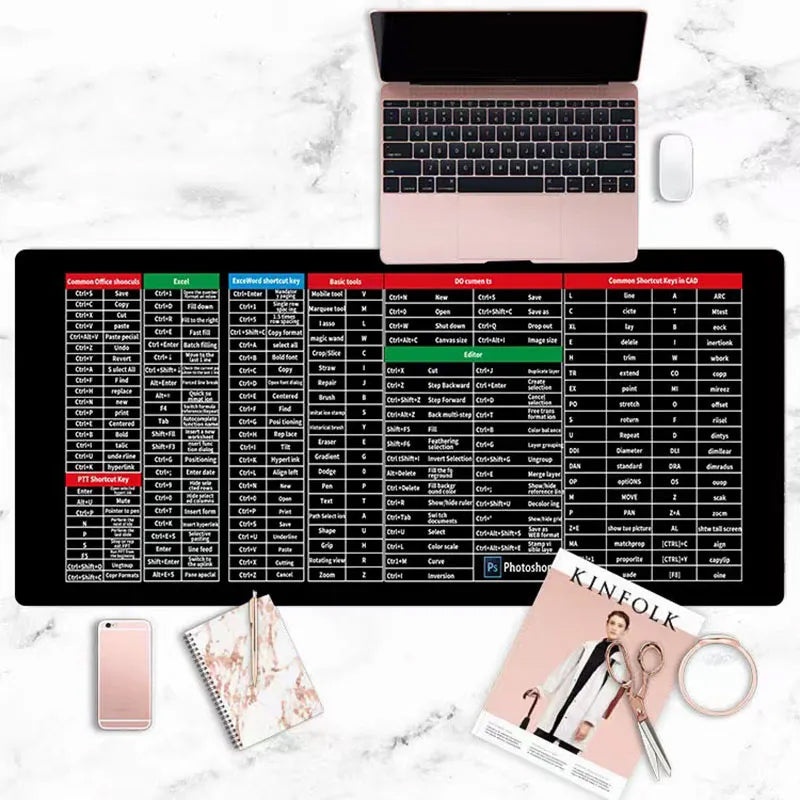
⌨️Quick Key Super Large Anti-slip Keyboard Pad - with Office Software Shortcuts Pattern👨‍💻👩‍💻
Want a keyboard pad that keeps you working efficiently? Get the Quick Key Super Large Anti-slip Keyboard Pad! With clear shortcut key patterns, a super large size of 900*400 mm/800*300mm and an anti-slip bottom, you'll be typing faster and more comfortably than ever before! Features Clear Shortcut Key Patterns : Quick Key Super Large Anti-slip Keyboard Pad is designed with an office software shortcut key pattern that is easy to read and use. This pattern allows users to quickly and easily access frequently used commands and functions. The shortcut key pattern also helps to reduce the time spent searching for the right key and makes using the keyboard pad more efficient. Super Large Size : The Quick Key Super Large Anti-slip Keyboard Pad has a generous size of 900*400mm / 800*300mm, making it ideal for any size desk. This size allows users to easily move the keyboard pad around the desk, and it provides ample space for typing and gaming. The large size also ensures that the shortcut key pattern is easy to read and use. Anti-Slip Bottom : The Quick Key Super Large Anti-slip Keyboard Pad has a heavy-duty rubber base that prevents it from sliding around the desk. This bottom also helps to keep the keyboard pad in place while typing or gaming, ensuring that users can focus on their tasks without worrying about the keyboard pad slipping out of place. Natural Rubber Material : The Quick Key Super Large Anti-slip Keyboard Pad is made from natural rubber material that is environmentally friendly and odorless. This material is also breathable, waterproof, and can be washed without fading. The high-precision printing process ensures that the shortcut key pattern is clear and visible, making it easier to use. Durable Stitched Edges : The Quick Key Super Large Anti-slip Keyboard Pad features durable stitched edges that prevent it from fraying and degumming. This feature also enhances the aesthetic of the keyboard pad and increases its lifespan. The stitched edges also provide extra protection against wear and tear, ensuring that the keyboard pad will last for years to come. Specifications Material: rubber, cloth Thickness: 3mm Size: 300 * 800mm; 400 * 900mm Feature: Shortcut key pattern
Brand: t3c.cool
Category: Electronics > Electronics Accessories > Computer Accessories > Keyboard Trays & Platforms